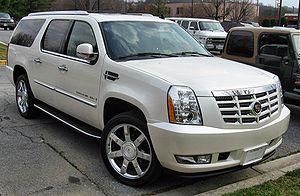
Le Cadillac Escalade ESV est le plus gros 4x4 de la gamme Cadillac, mais aussi de son histoire. Il est étroitement dérivé des jumeaux Chevrolet Suburban-GMC Yukon XL, dont il est leur déclinaison haut de gamme. Lancé en tout début 2003, il a été renouvelé en fin d'année 2006, il est uniquement distribué en Amérique du Nord, où il dispose d'une variante pick-up baptisée EXT.